Alasdair Crotach MacLeod

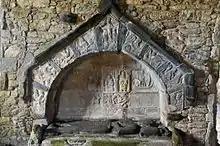
Effigy of Alasdair Crotach

The "Bannatyne manuscript" states that while the Western Isles were now nominally under the direct rule of the Scottish Crown, that the chiefs took the law into their own hands and in consequence anarchy descended across the West Highlands and Isles. The manuscript states that the most vicious acts were carried out between the MacLeods and MacDonalds of Clanranald. The manuscript gives several examples of feuding between the clans. One such example is a story of a birlinn which was driven ashore on the island of Eigg. The crew were refused provisions and in consequence they slaughtered some local livestock to sustain themselves. The locals then put the majority of the crew to death and set three others to sea, where they miraculously washed ashore on Skye. When Alasdair Crotach heard of the treatment of the crew he swore he would not change his clothes until every soul on the islands of Eigg, Rum, and Canna was put to death. The chief ordered six large galleys to be made ready, and together with his son, William, and several hundred armed men, sailed for the Small Isles. The inhabitants of the islands knew the intentions of the MacLeods and attempted to escape their fury by hiding themselves in a large cave on Eigg. When the MacLeods reached the island they waited for three days before discovering the cave and the inhabitants within.